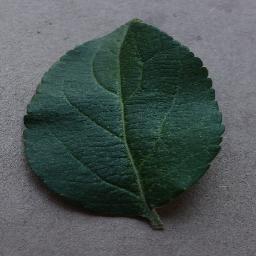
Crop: apple
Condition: healthy